Łódź University of Technology Library

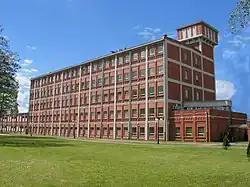
Main library building

Library of the Lodz University of Technology (pol. Biblioteka Politechniki Łódzkiej, BPŁ) is a library of the Lodz University of Technology, Łódź, Poland. The library was founded in 1945. It began to offer its services with the collection of 930 volumes and four people of staff. Nowadays the library offers free access to over 250 thousand of books and over 130 thousand of journals, with reading rooms containing hundreds of places to study and over 120 computers for user’s needs and rooms for individual and group study. The Main Library also houses WIKAMP Center (Virtual Campus of the Lodz University of Technology) as well as an art gallery Biblio-Art.